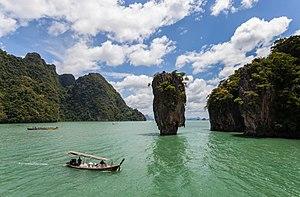
Khao Phing Kan ou Ko Khao Phing Kan est une paire d'îles sur la côte ouest de la Thaïlande, dans la baie de Phang Nga. À environ 40 mètres de ses côtes se trouve l'îlot Ko Tapu qui mesure 20 mètres de hauteur. L'île fait partie du parc national de Ao Phang Nga. Depuis 1974, date à laquelle elle est apparue dans L'Homme au pistolet d'or, l'un des films de James Bond, elle est populairement appelée James Bond Island.
Le parc national d'Ao Phang Nga, en thaï อุทยานแห่งชาติอ่าวพังงา, est un parc national marin de Thaïlande situé dans la province de Phang Nga, dans le sud du pays, sur le rivage de la baie de Phang Nga.